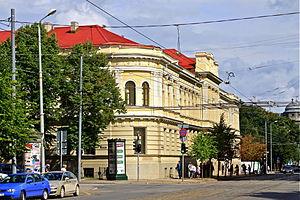
L'Académie de musique Jāzeps Vītols est un établissement public d'enseignement supérieur de musique, d'art dramatique et de chorégraphie inauguré le 11 janvier 1919. Le bâtiment, construit d'après le projet de Jānis Frīdrihs Baumanis, est situé au nᵒ 1 rue Krišjānis Barons à Riga en Lettonie. L'académie porte le nom de l'un de ses fondateurs, compositeur et pédagogue Jāzeps Vītols.